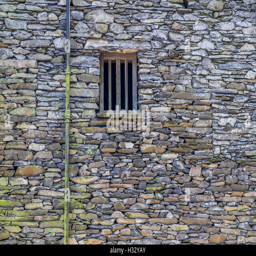
a very old stone farm building with broken windows and wooden doors